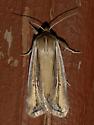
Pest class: wheathead_armyworm_Dargida_diffusa